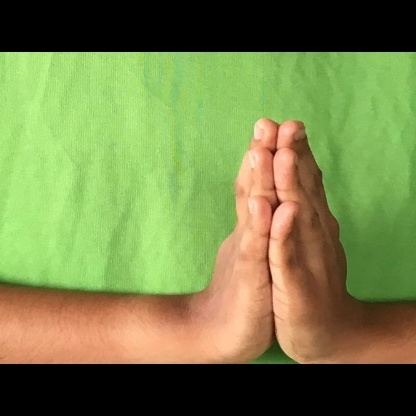
Mudra: Anjali